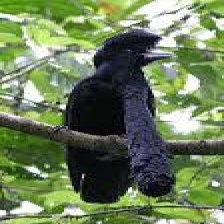
Species: UMBRELLA BIRD
Scientific name: CEPHALOPTERUS